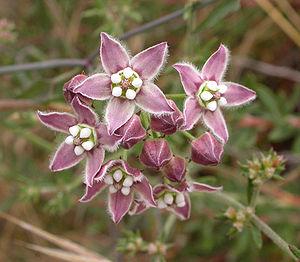
Funastrum cynanchoides est une plante de la famille des Asclepiadaceae, originaire du sud des États-Unis, et du Mexique.
Sarcostemma est un genre d'au moins 35 espèces de plantes de la famille des Asclepiadaceae. On les trouve partout en Afrique et en Asie tropicale, en Australie, et dans certaines parties de l'Amérique du Nord. Ces plantes sont des arbustes vivaces à types de lianes. Ils sont souvent adaptés à la chaleur et/ou aux conditions désertiques. Certains ont peu ou pas de feuilles et font la photosynthèse dans les tissus de la tige verte. Les tiges molles sont remplis d'un latex blanc laiteux qui est toxique et caustique chez certaines espèces. Les fleurs ont un anneau de tissu épais à la base qui se prolonge par des appendices sphériques creux dans la corolle de la fleur.